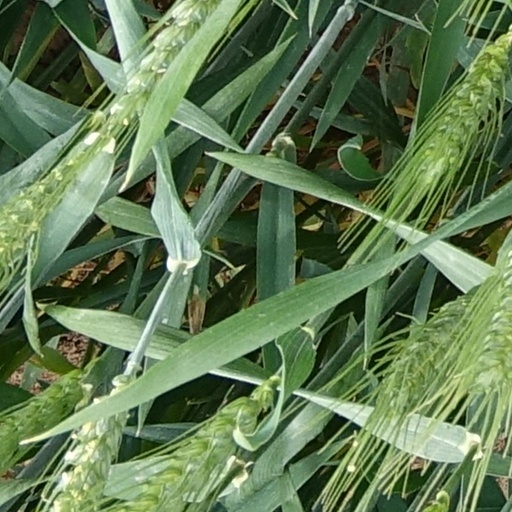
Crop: wheat